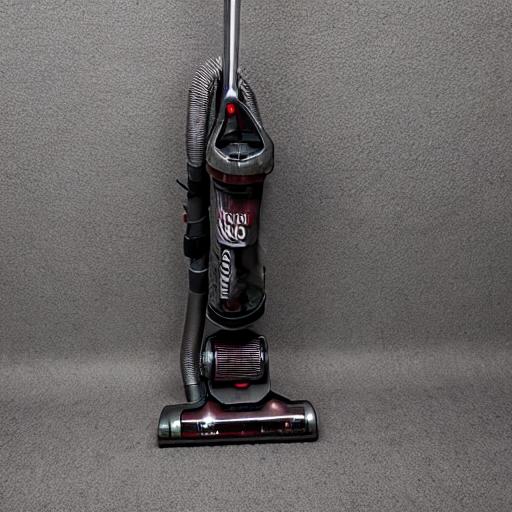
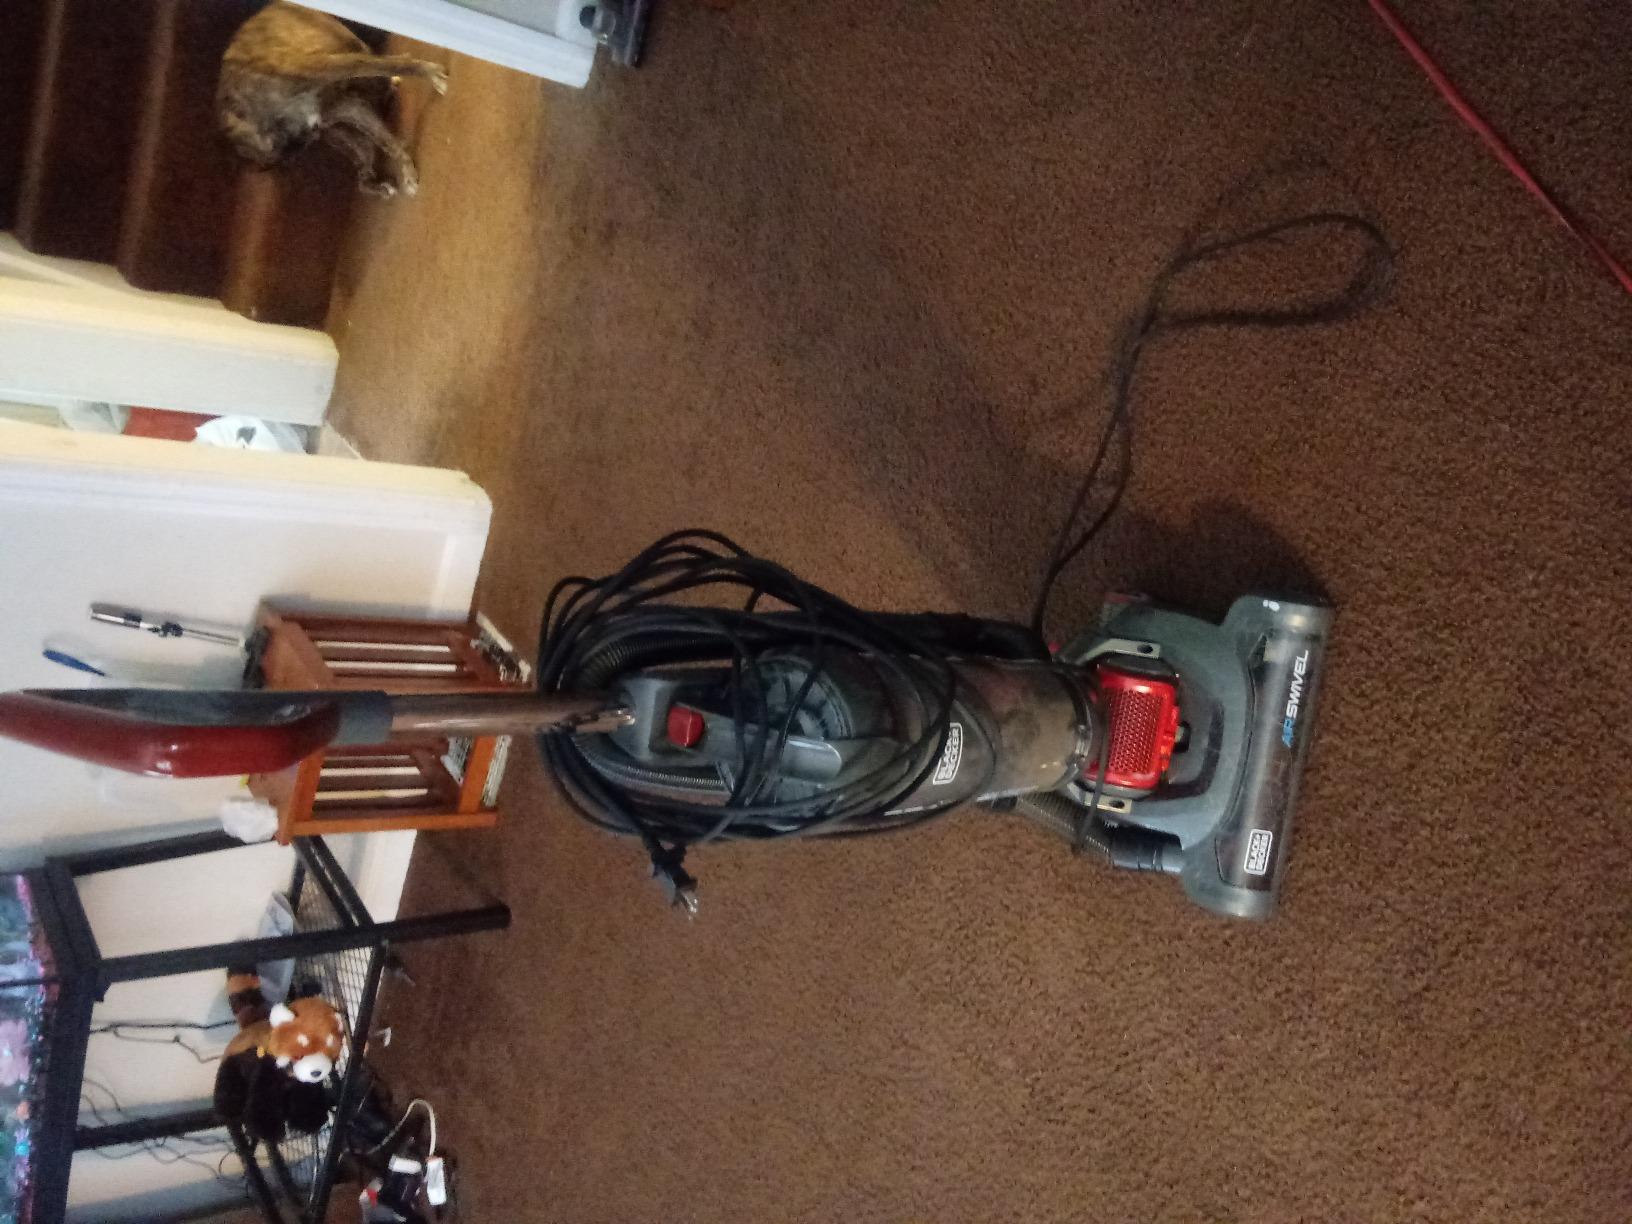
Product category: items_vacuum
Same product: no